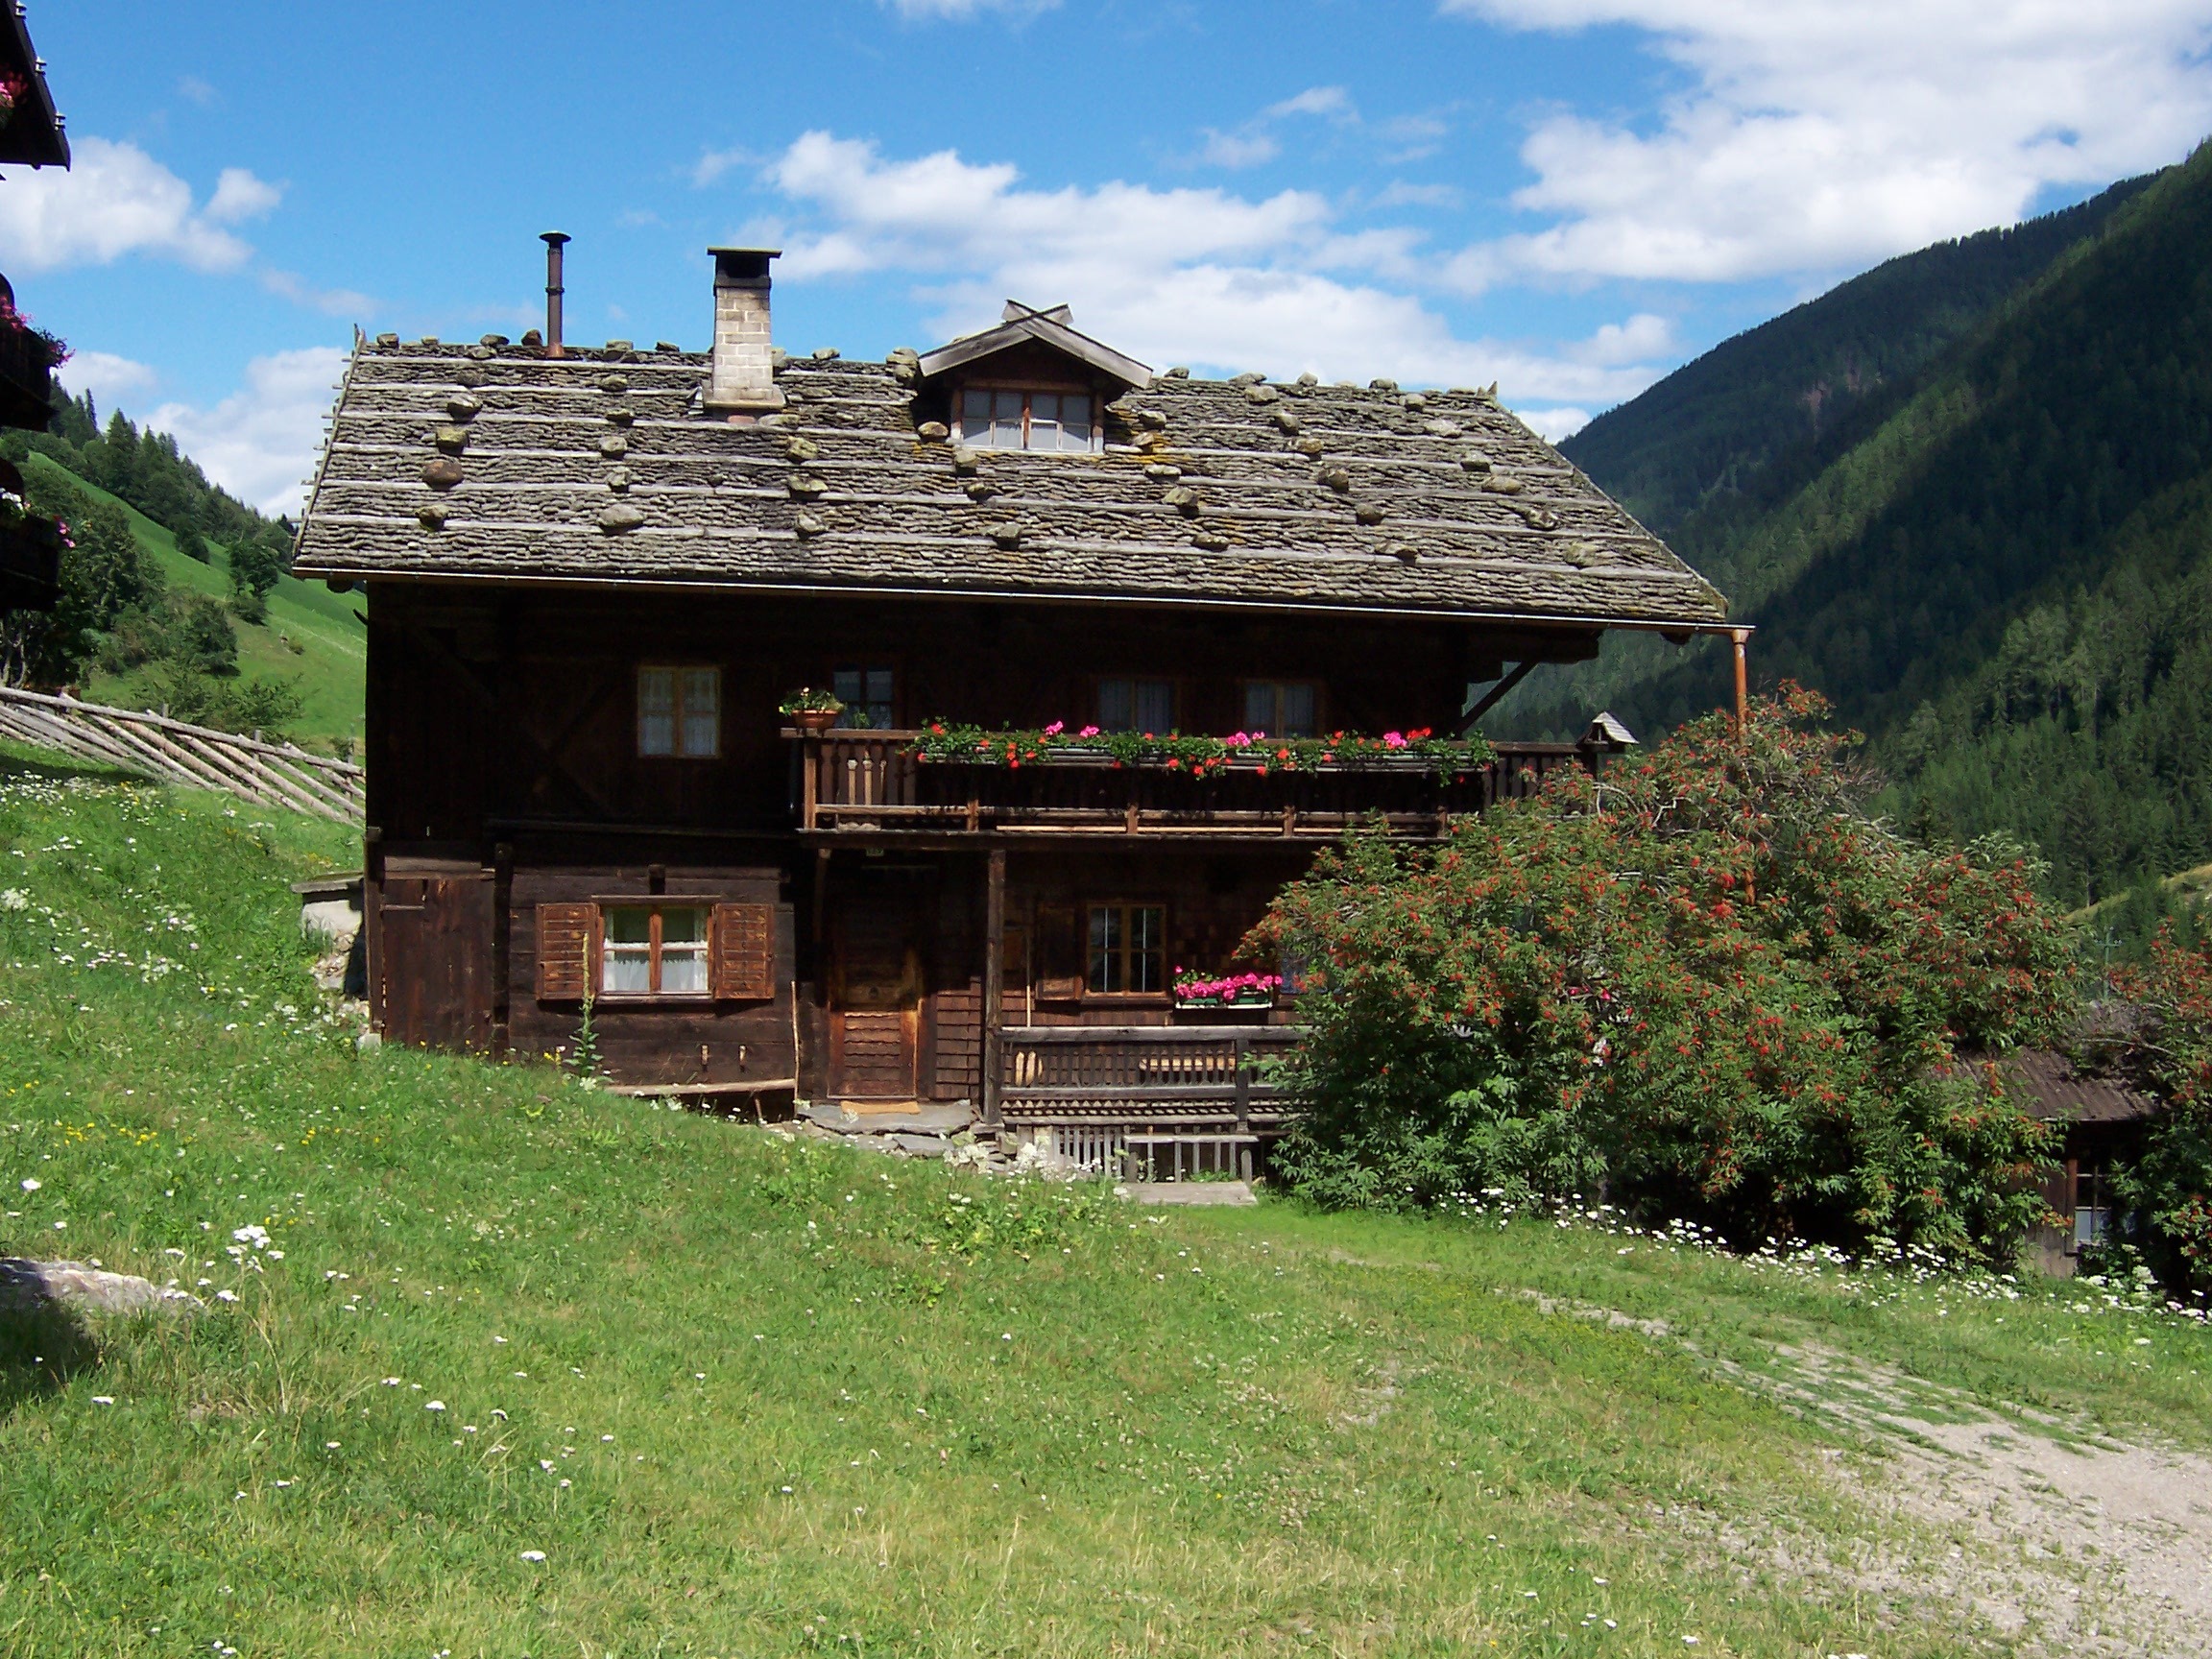
mountain, farm, house, building, mountain range, hut, village, cottage, agriculture, estate, nice weather, rural area, south tyrol, mountainous landforms